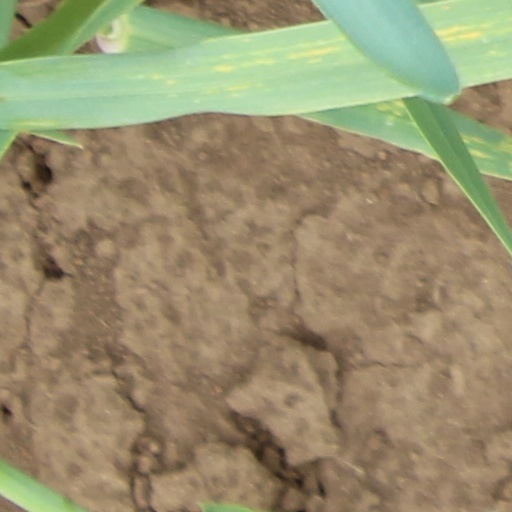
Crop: wheat